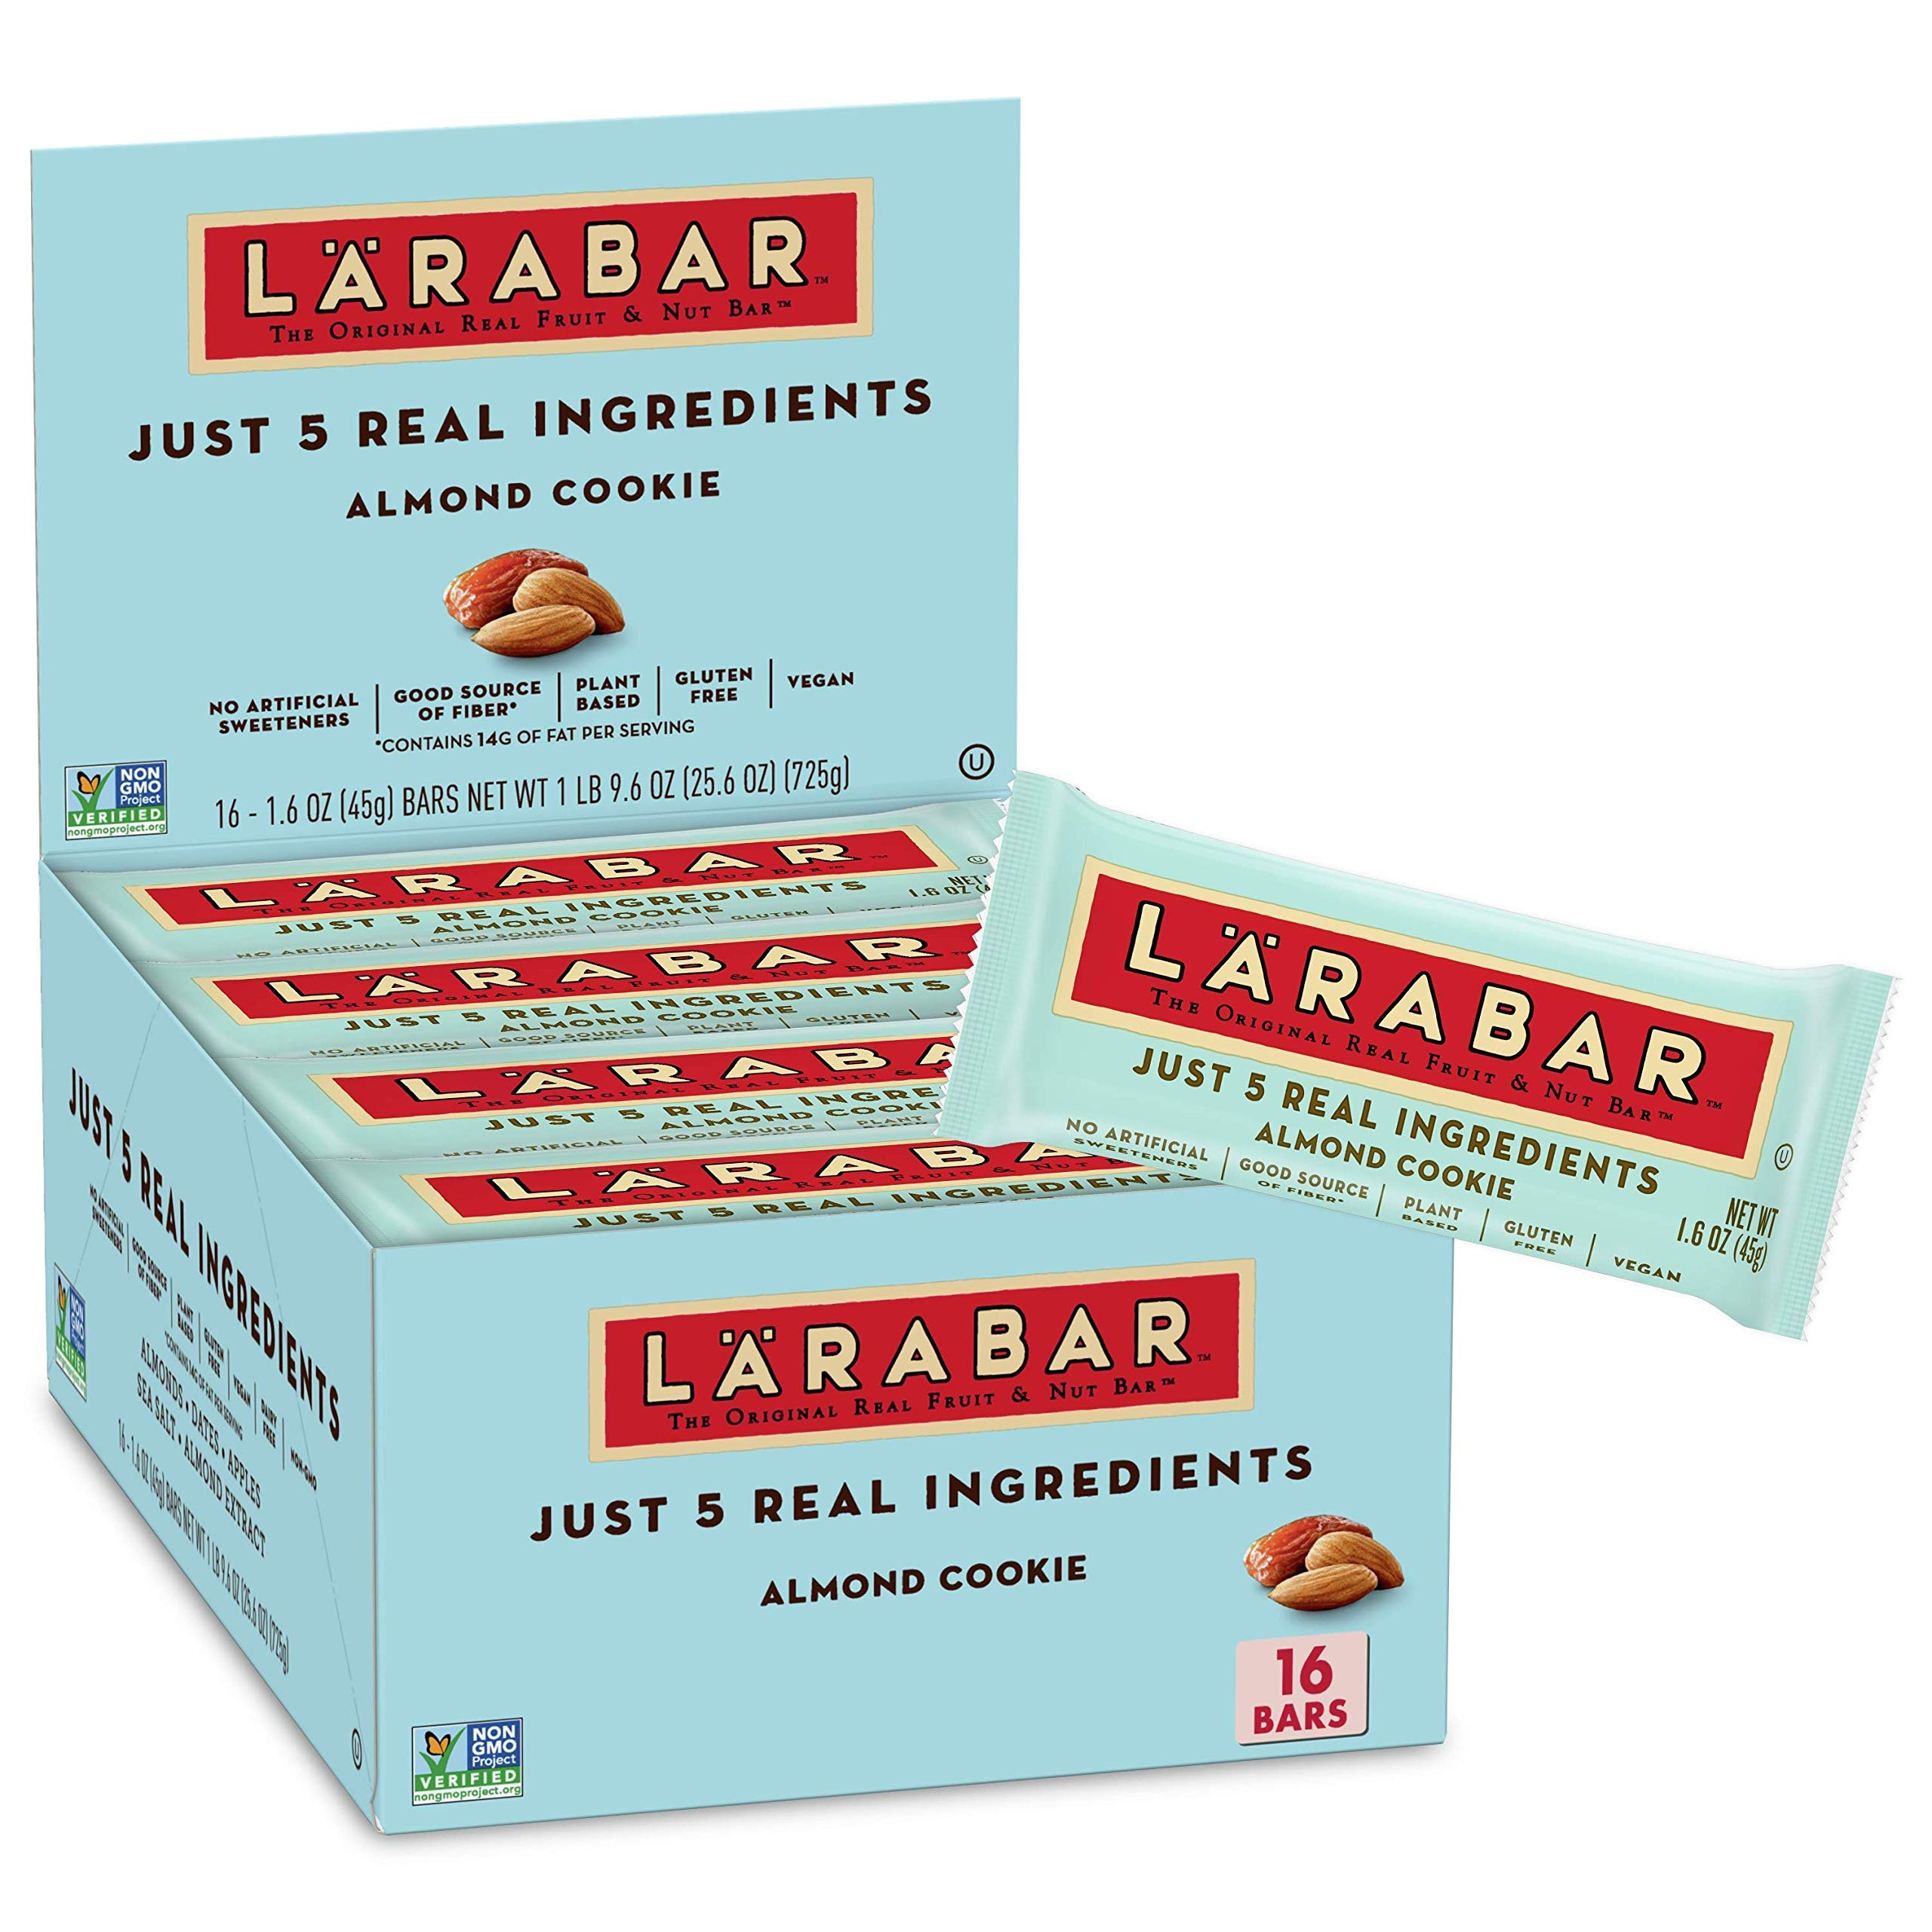
Item Name: Larabar Almond Cookie, Gluten Free Vegan Fruit & Nut Bars, 1.6 oz, 16 ct
Bullet Point 1: HEALTHY SNACKING: With 100% real ingredients and no artificial sweeteners, you can Raise A Bar to what you love; Larabar makes simple healthy snacks you can feel good about eating
Bullet Point 2: MADE FROM FIVE SIMPLE INGREDIENTS: Larabar Almond Cookie is made from just five simple ingredients: almonds, dates, apples, almond extract, and sea salt
Bullet Point 3: PLANT BASED CLEAN EATING MADE SIMPLE: Vegan, Gluten Free, Dairy Free, and a Good Source of Fiber
Bullet Point 4: HEALTHY INDULGENCE: Conveniently wrapped and great for packing on the go, Larabar is perfect for anything from a morning treat to an afternoon snack
Bullet Point 5: CONTAINS: 1.6 oz bars, 16 ct
Value: 25.6
Unit: Ounce

Price: 12.99